Polarization gradient cooling

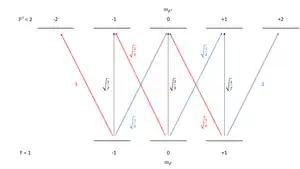
Clebsch Gordan coefficients for the formula_64 to formula_65 transition

Where formula_66 is the light shift for the formula_67 state. There is a motion induced population imbalance in the Zeeman sublevels in the z basis. For red detuned light, formula_66 is negative, and thus there will be a higher population in the formula_69 state when the atom is moving to the right (positive velocity) and a higher population in the formula_70 state when the atom is moving to the left (negative velocity). From the Clebsch-Gordan coefficients, we see that the formula_69 state has a six times greater probability of absorbing a formula_27 photon moving to the left than a formula_30 photon moving to the right. The opposite is true for the formula_70 state. When the atom moves to the right it is more likely to absorb a photon moving to the left and likewise when the atom moves to the left it is more likely to absorb a photon moving to the right. Thus, there is an unbalanced radiation pressure when the atom moves which dampens the motion of the atom, lowering its velocity and therefore its temperature by virtue of the kinetic theory.